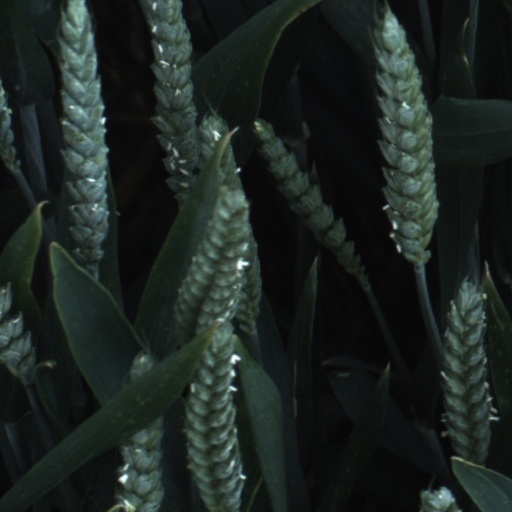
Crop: wheat